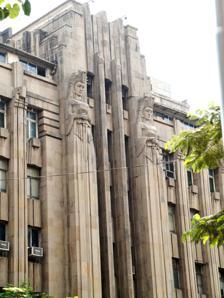
Building: New India Assurance Building
Country: Unknown
Year built: 1936
Office in Mumbai, India New India Assurance Building New India Assurance Building in 2008 General information Type Office Architectural style Art Deco Town or city Mumbai Country India Construction started 1935 ; 90 years ago ( 1935 ) Completed 1937 ; 88 years ago ( 1937 ) Client Maharashtra Technical details Floor count 6 Design and construction Architecture firm Master, Sathe and Bhuta Detailed reliefs on the facade The New India Assurance Building is an Art Deco office building made of reinforced concrete and designed by Master, Sathe and Bhuta, with artistic designer N. G. Pansare. It was constructed in 1937 in Mumbai , India for New India Assurance Co. Ltd. , an Indian insurance company which was founded by Sir Dorabji Tata in 1919. Architecture The New India Assurance building's design has been described as Indo-Deco , an architecture style that combines Indian design elements with Art Deco. The building's architectural style combines modern art deco features with a modified classicism, evidenced in the strong vertical ribs of the façade that give the building a monumental appearance, making it seem larger than it is in reality. The entrance is flanked by bas-reliefs featuring women in saris and men in traditional dhoti and turbans, working in fields and in factories. The New India Assurance Building featured on the New India Assurance Centenary stamp Included in the design was a modern forced air-cooling system with centralized duct work. Projecting surfaces on the eastern and western sides protect windows from the sun. To deal with potential power failures, the windows were constructed to open and close. Notes